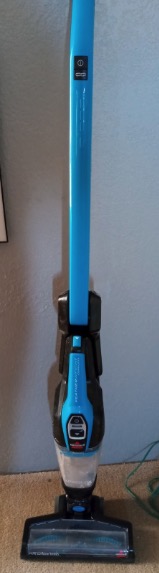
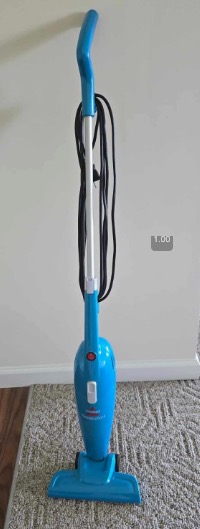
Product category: items_vacuum
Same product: no